Seattle Pacific University

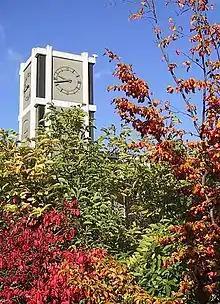
The SPU Clock Tower

SPU offers a four-year alternate series of general education classes for honors students called University Scholars, in which every student double-majors, earning a major in "Honors: Liberal Arts" as well as another major of their choice. Their Honors coursework involves classes centering the question "What does it mean to be human?", on cultural and social systems, ethics and critical reasoning, and history; by their senior year Honors students write senior research thesis. Along with the preliminary core classes, the curriculum includes two Faith & Science classes and a Christianity & Scholarship class. The work load is generally very rigorous.